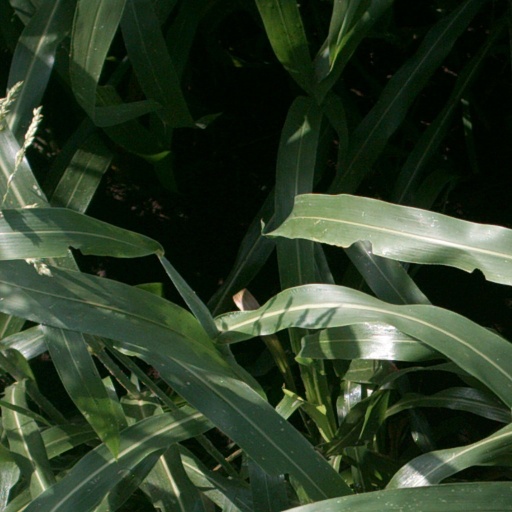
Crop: sorghum